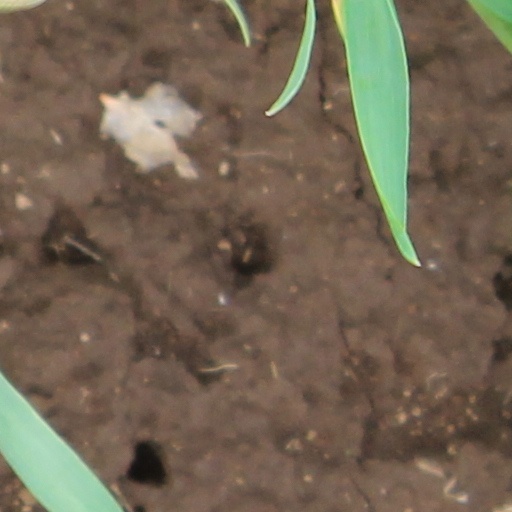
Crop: wheat